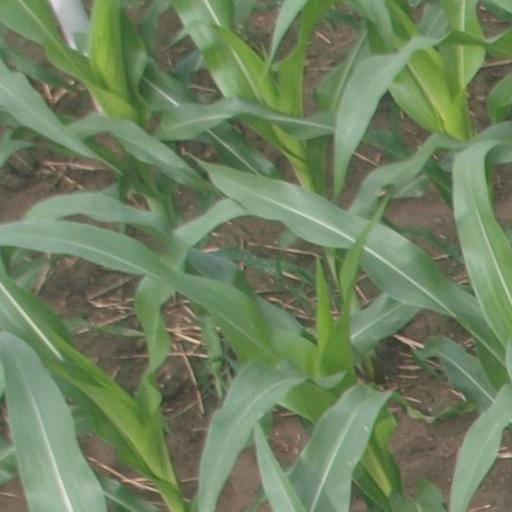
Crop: maize; corn